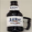
Label: bottle